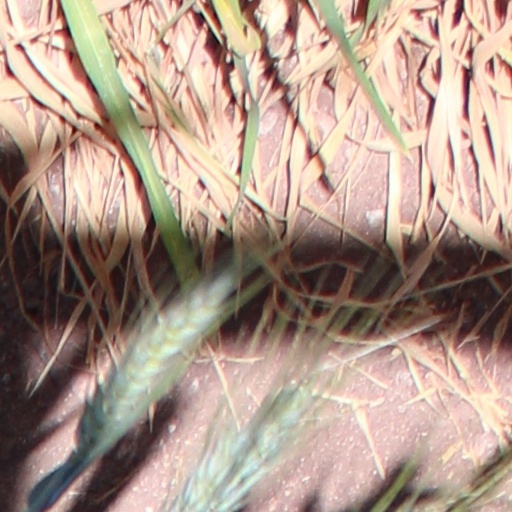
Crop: wheat